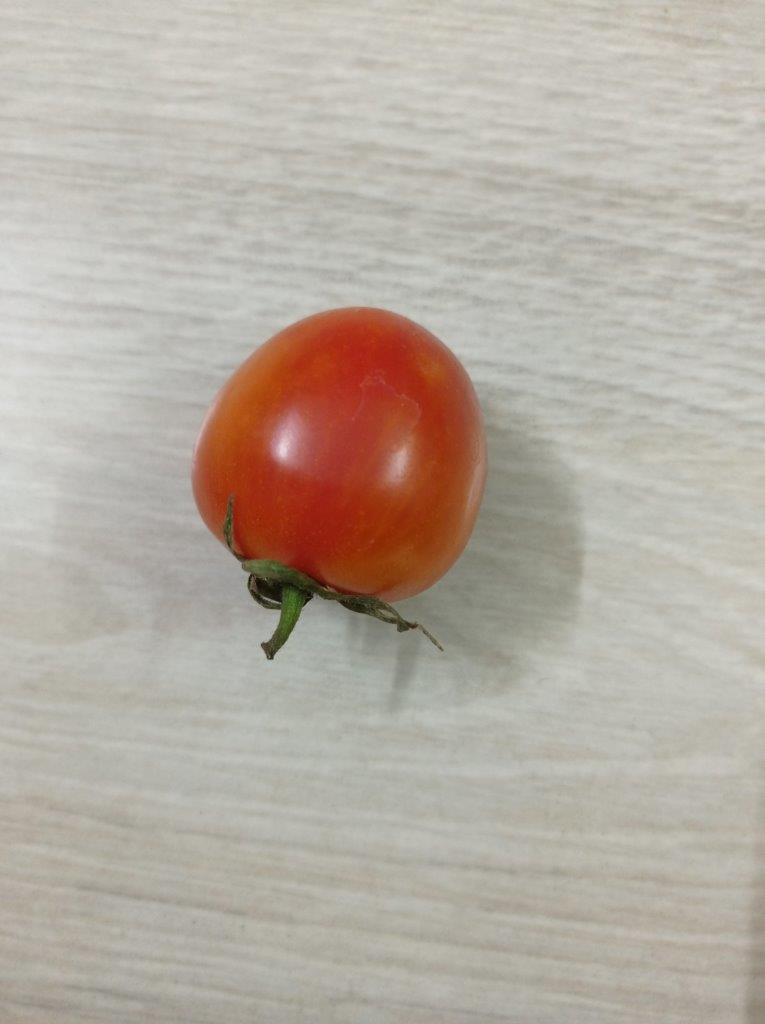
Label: Fresh